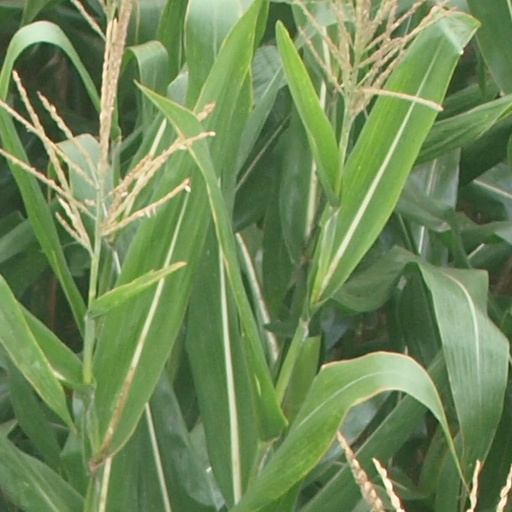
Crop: maize; corn